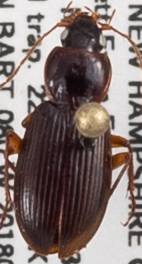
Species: Synuchus impunctatus
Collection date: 2018-08-22
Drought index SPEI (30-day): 0.518
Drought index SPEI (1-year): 0.17
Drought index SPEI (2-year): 0.526